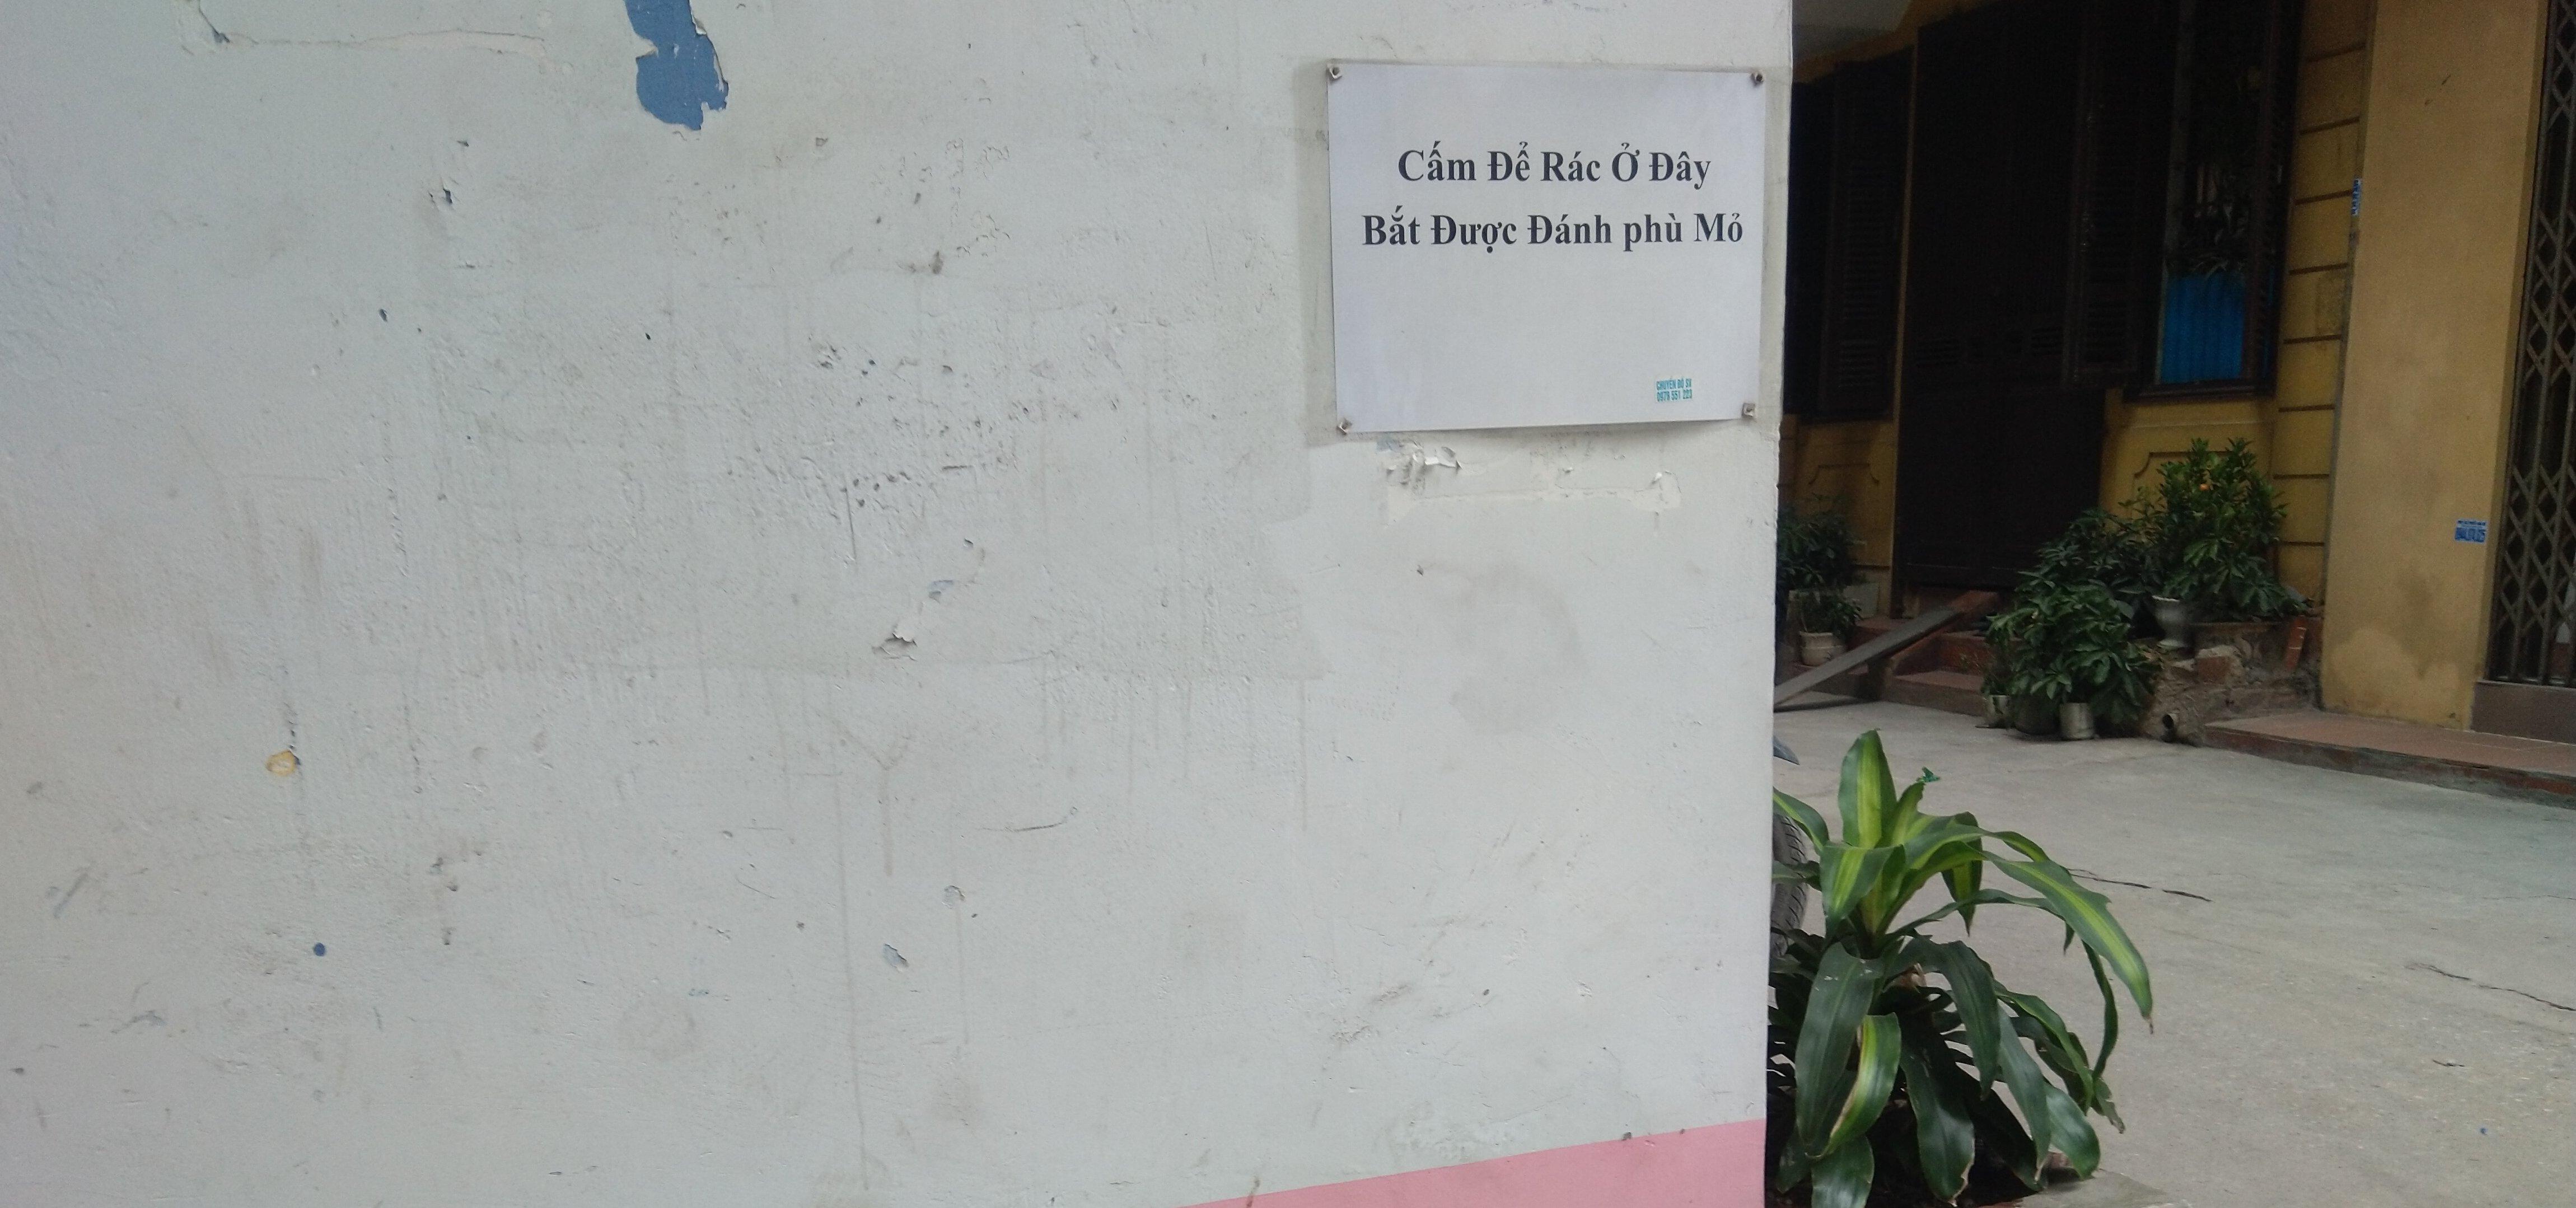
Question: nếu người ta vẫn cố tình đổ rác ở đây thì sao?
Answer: nếu bắt được sẽ bị đánh phù mỏ